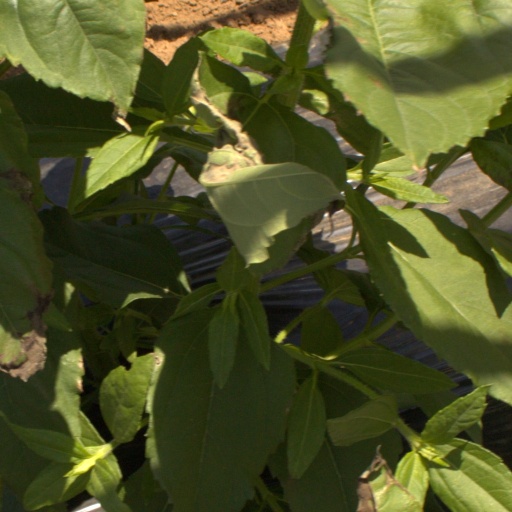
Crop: Jerusalem artichoke